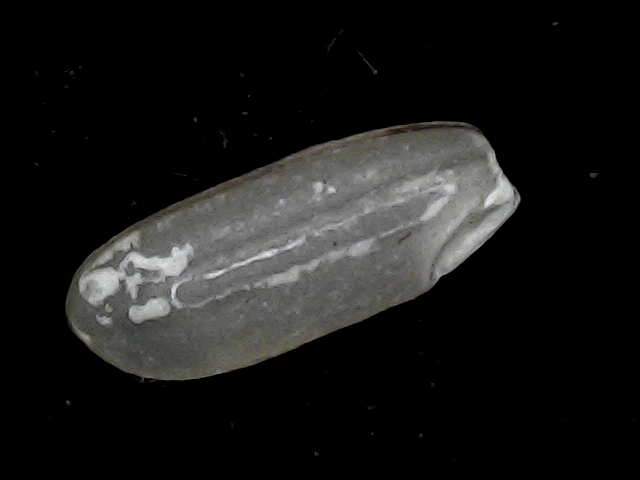
Rice variety: BD91